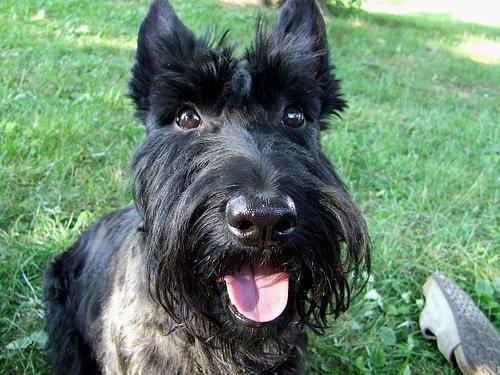
Scotch_terrier